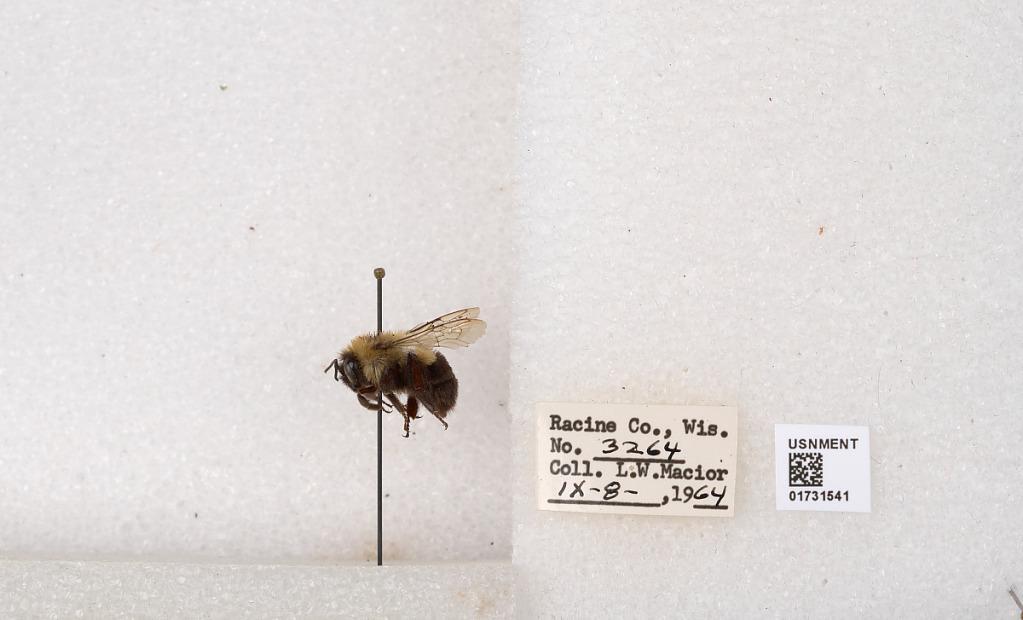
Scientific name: Bombus impatiens Cresson
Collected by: L. Macior
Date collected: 1964-9-8
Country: United States
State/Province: Wisconsin
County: Racine
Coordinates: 42.7299, -87.8123